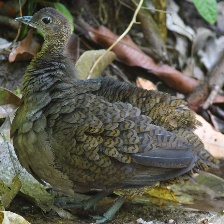
Species: GREAT TINAMOU
Scientific name: TINAMUS MAJOR